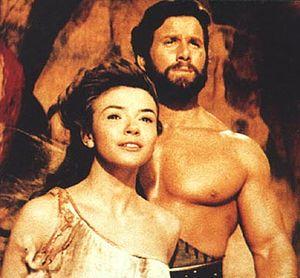
Le péplum est un genre cinématographique de fiction historique dont l'action se déroule dans l'Antiquité.
Laura Efrikian, née le 14 juin 1940 à Trévise, est une actrice italienne. Elle est principalement connue pour ses rôles dans les films d’Ettore Maria Fizzarotti aux côtés de son ancien mari l’acteur et chanteur Gianni Morandi.
Hercule à la conquête de l’Atlantide est un péplum franco-italien réalisé par Vittorio Cottafavi et sorti en 1961.
Reg Park, à Johannesbourg, en Afrique du Sud, est un culturiste et acteur britannique.